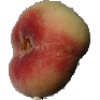
Label: Peach Flat 1